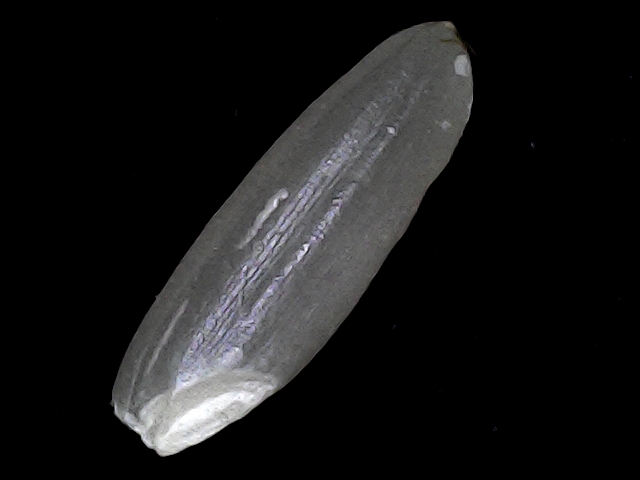
Rice variety: BRRI67